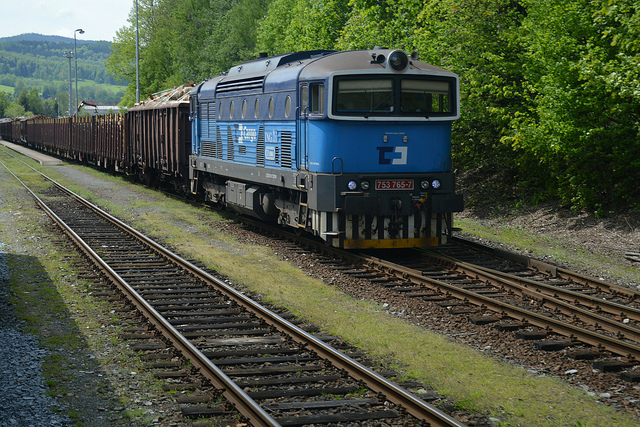
a train on a track near many trees

A cargo train that is traveling down tracks.

A blue train is driving on a track.

Two train tracks, one of which with a front diagonal view of a train with cars or "gondolas" attached, outside with trees.

A blue train traveling past a forest and a pond.